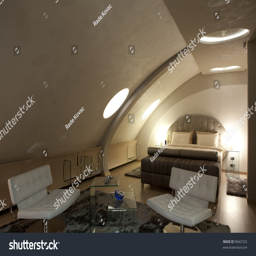
interior of a modern apartment with curved ceiling